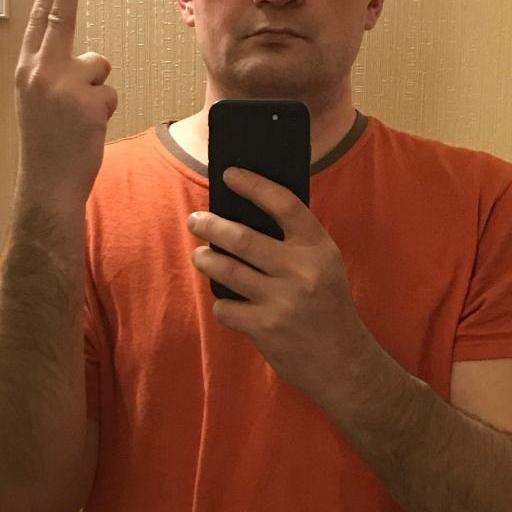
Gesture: no_gesture